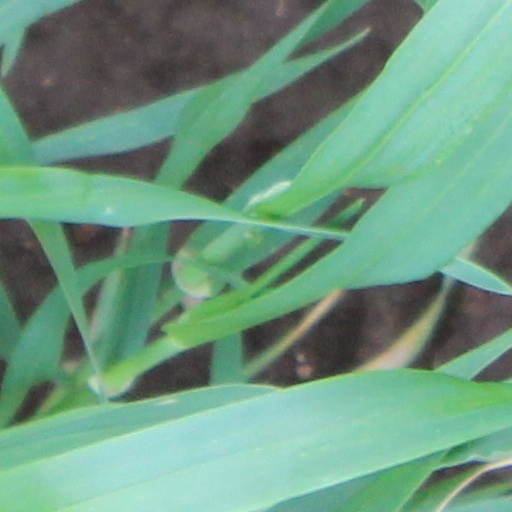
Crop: wheat